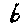
Label: 6